Achille Germain

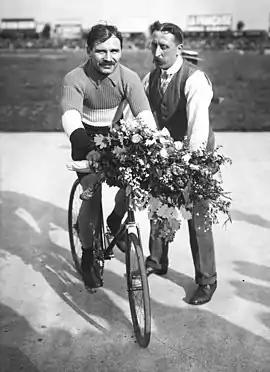
Paul Guignard, French middle-distance champion.

The outdoor season brought him many successes. On April 23, 1906, in La Flèche, he won the 15-kilometer race behind motorcycles ahead of Arthur Pasquier, then set the track record over 10 kilometers. The following week, in Tours, he won the 50-kilometer race behind motorcycles, again ahead of Pasquier, then shared victory with Jean Gougoltz in the Grand Prix du Conseil Général in Nantes on May 6. His performances attracted the goodwill of the newspaper "L'Auto", which had already dubbed him “Germain de la Flèche”: “The middle-distance race went very easily to the Fléchois crack, Germain. This fellow is about to play a major role". On June 3, he discovered the Parc des Princes track and took third place in the 30-kilometer race behind Antoine Dussot and Henri Lautier, which earned him selection by the organizers of the Grand Prix de Paris. Thanks to the financial support of Viscount de Lesseville, head of the Union Vélocipédique Fléchoise, he was able to employ several trainers to compete in the one-hour race behind tandems. Competing against two of the best cyclists of the time, Henri Cornet and René Pottier, he was soundly beaten, but as with every one of his outings, his attitude was widely praised by the specialists, and Germain became one of the public's most popular riders. At the beginning of July, at the Vélodrome Buffalo, he failed in his attempt to beat the world record for 10 kilometers without trainers, held by Lucien Petit-Breton, but a few days later he scored a clear success over 15 kilometers behind motorcycles on the same track. On July 15, in La Flèche, in front of an enthusiastic crowd, he won two of the three events organized and took the overall victory. At the end of August, he was the only rider to hold off César Simar over 30 kilometers at Le Buffalo, then clearly dominated Émile Bouhours over the same distance at Tours in early September.